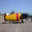
Label: airplane